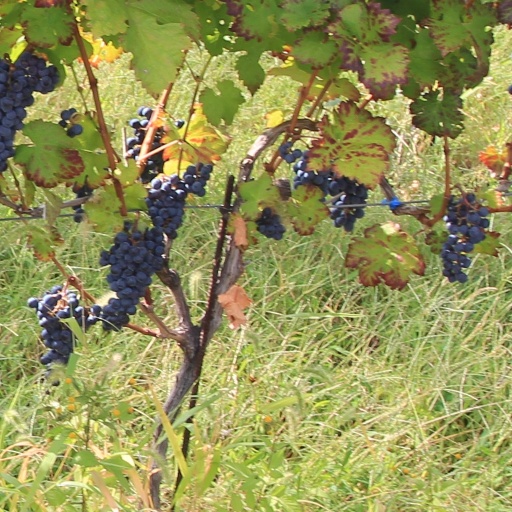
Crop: grape